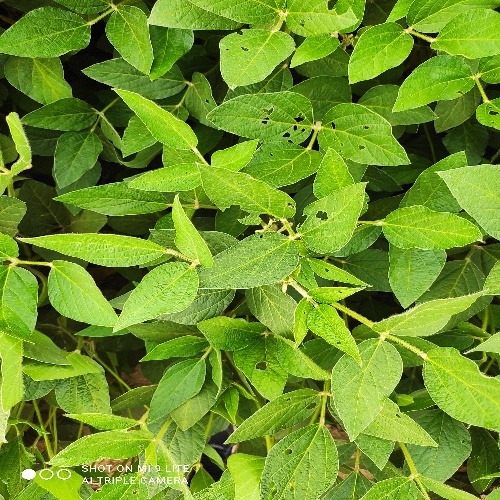
Label: Caterpillar